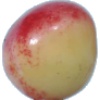
Label: cherry_rainier